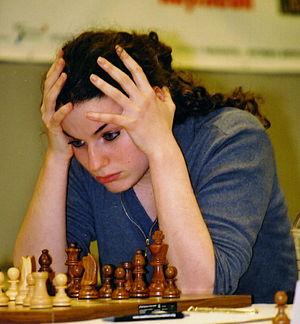
Jennifer Shahade, née en 1980, est une joueuse d'échecs, de poker, une commentatrice et écrivaine américaine.